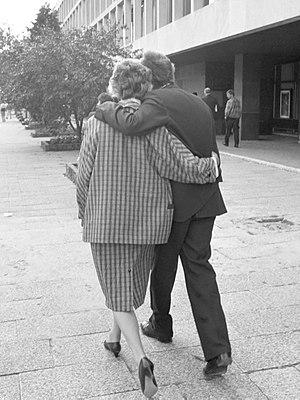
Rudolphus Franciscus Marie Lubbers, dit Ruud Lubbers, né le 7 mai 1939 à Rotterdam, où il meurt le 14 février 2018, est un homme d'État néerlandais, Premier ministre des Pays-Bas de 1982 à 1994 et haut commissaire des Nations unies pour les réfugiés de 2001 à 2005.